Anglican Church of Mozambique and Angola

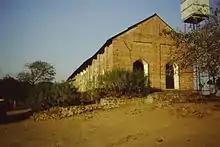
Messoumba Anglican mission

The Anglican Church of Mozambique and Angola [ (IAMA)] is the 42nd ecclesiastical province of the world-wide Anglican Communion. Established in 2021, is the newest province to have been erected. Previously the dioceses which constitute this new province were parts of the Anglican Church of Southern Africa. The new province adopted its constitution and canons at a special synod, and was formally inaugurated on 24 September 2021, in an online teleconference including Justin Welby, Archbishop of Canterbury, and Josiah Idowu-Fearon, Secretary-General of the Anglican Consultative Council.